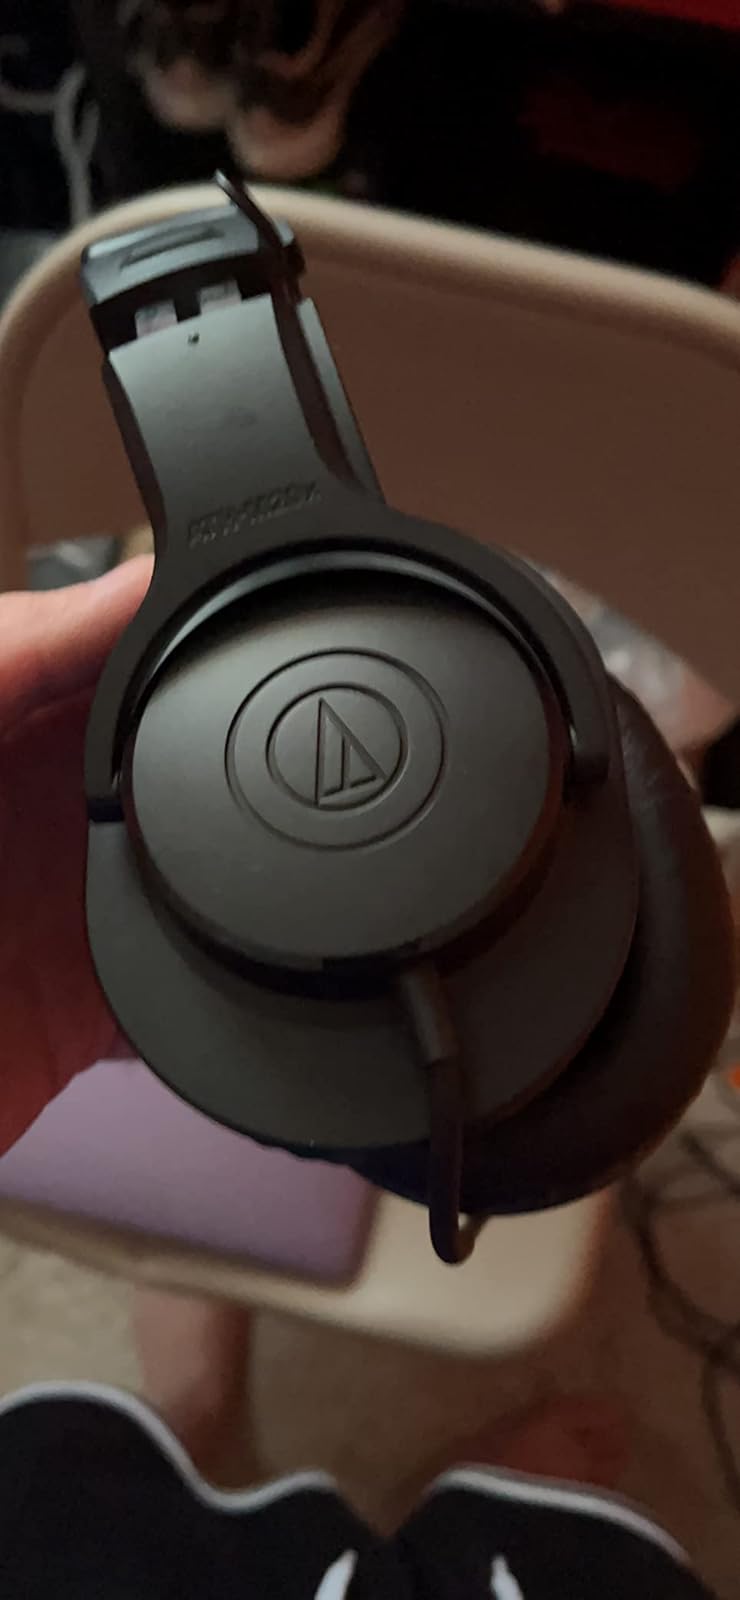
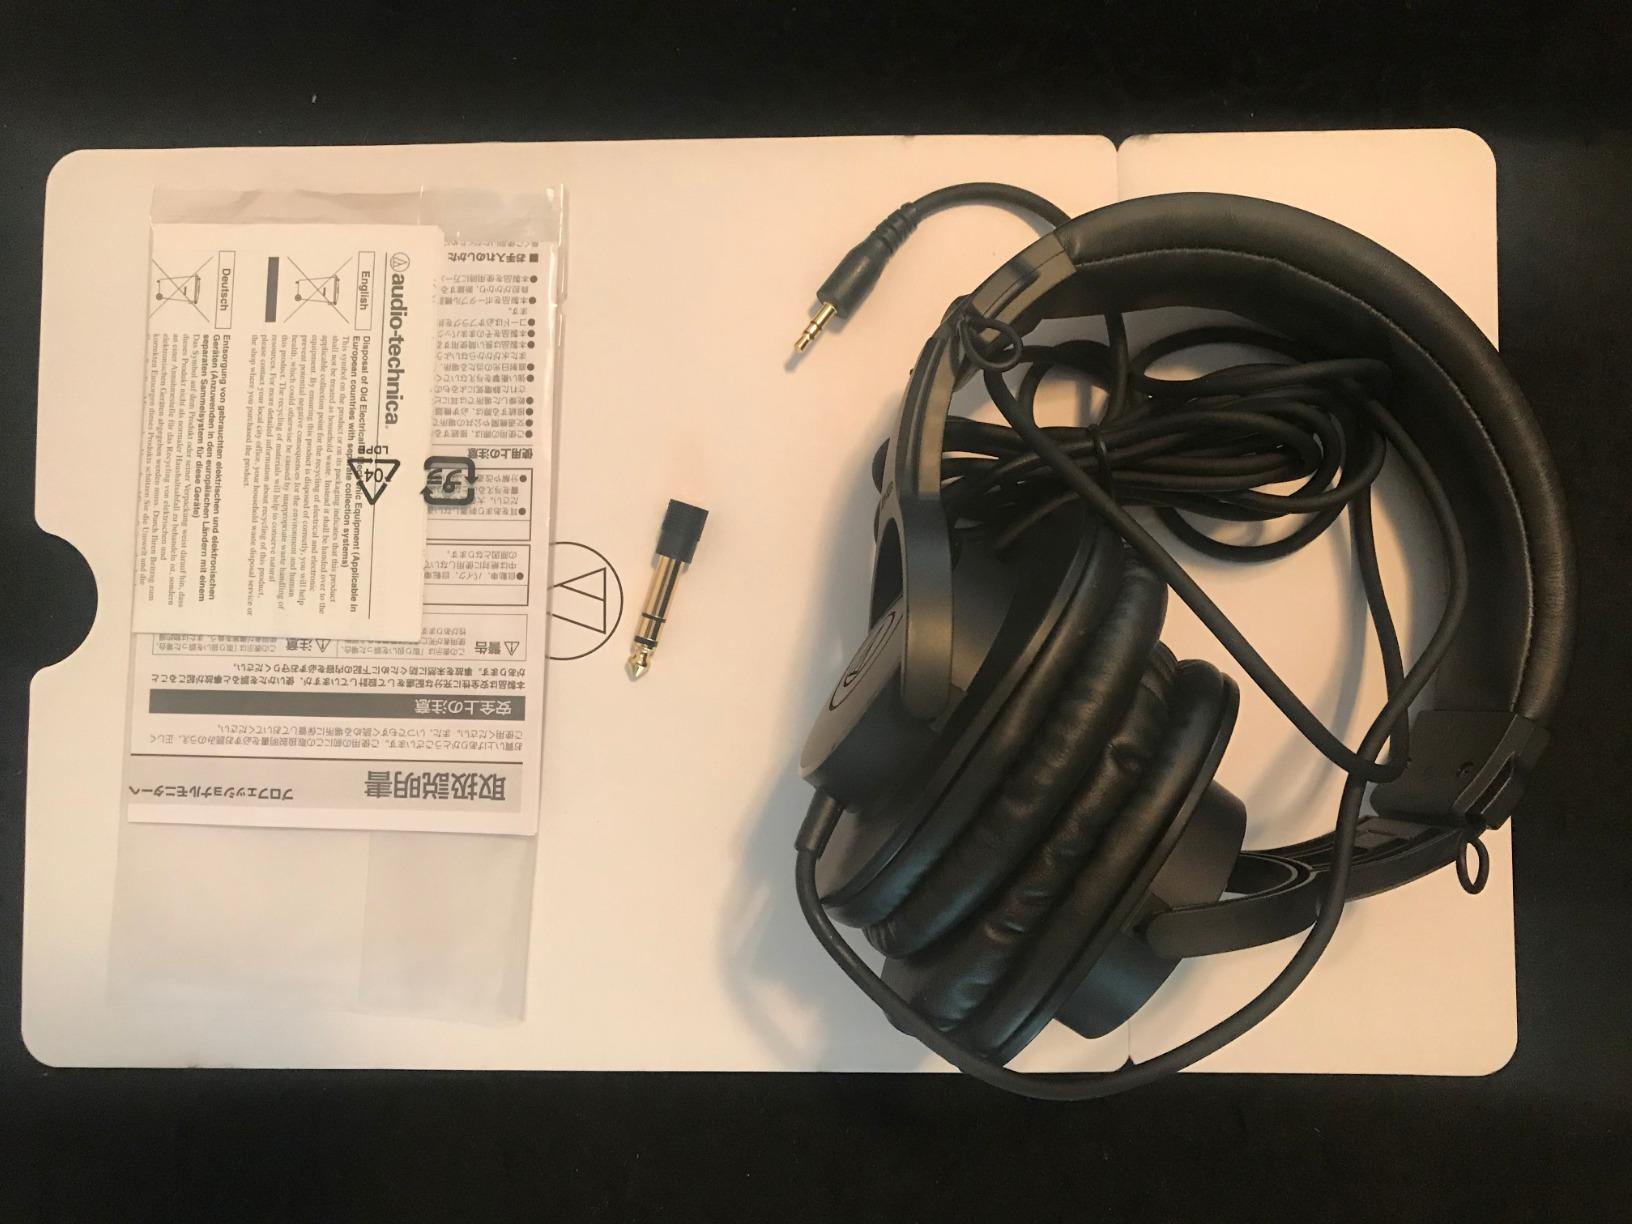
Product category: headphones
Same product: yes